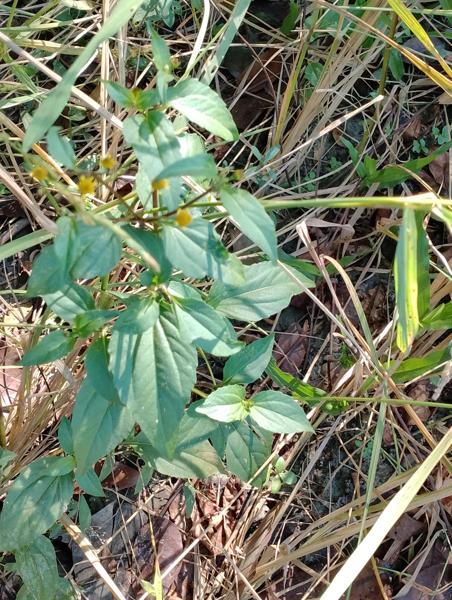
Weed species: Synedrella nodiflora